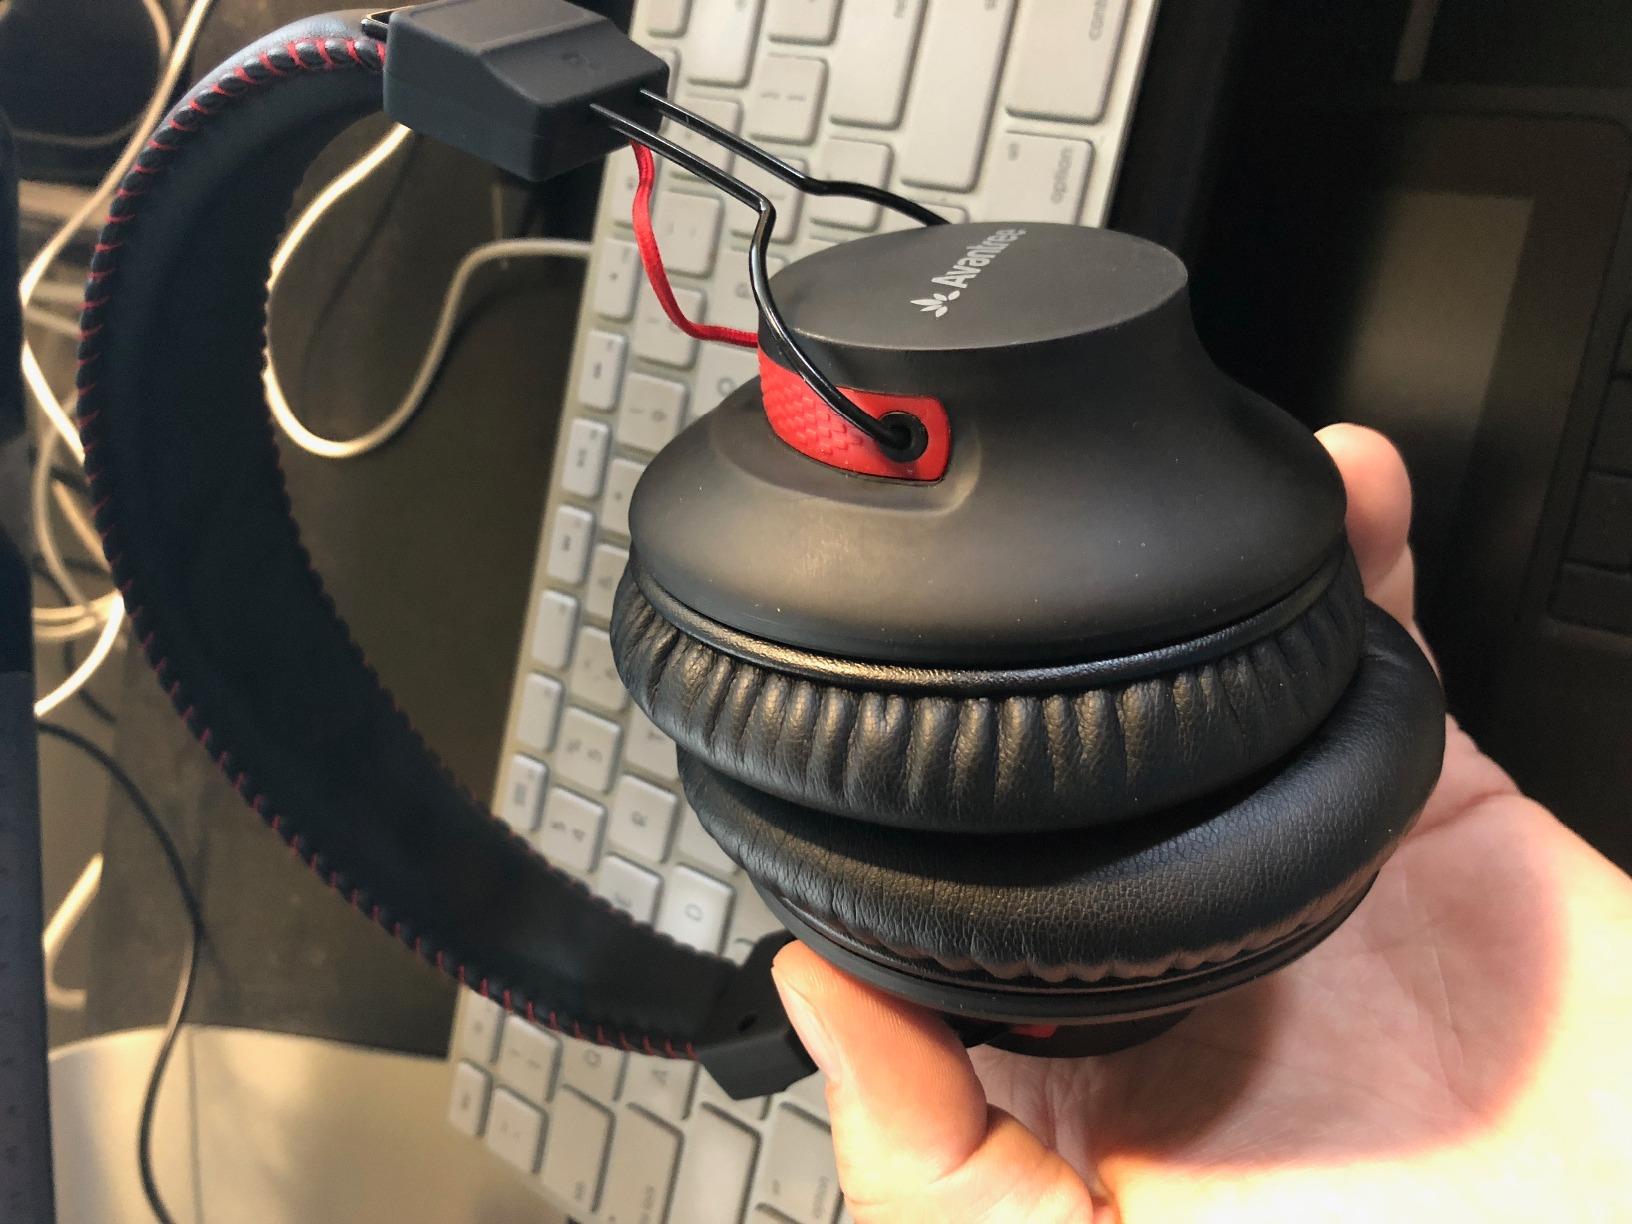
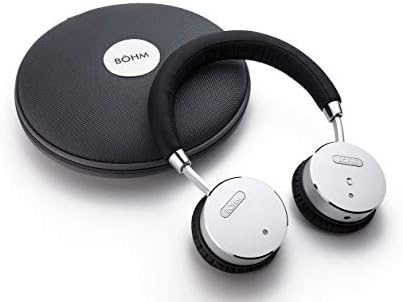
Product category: headphones
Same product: no